Answer in natural language. How many ShelvingUnits are visible in the scene? Choose between the following options: 2, 3, 0, 1 or 4
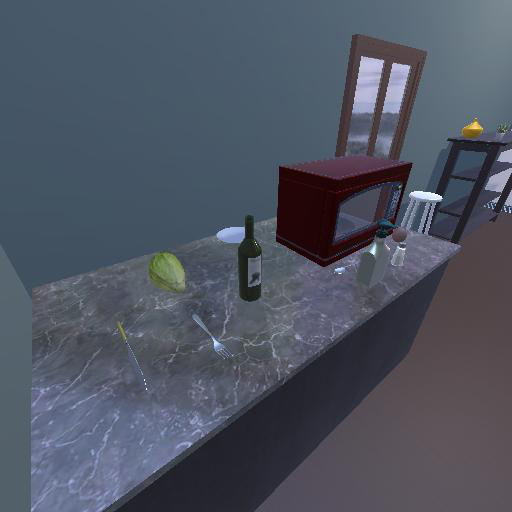
<answer>1</answer>